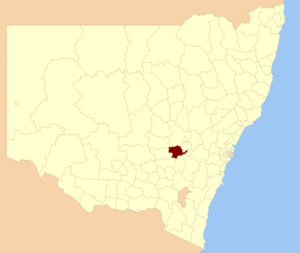
Le comté de Cowra est une zone d'administration locale dans l'est de la Nouvelle-Galles du Sud en Australie.